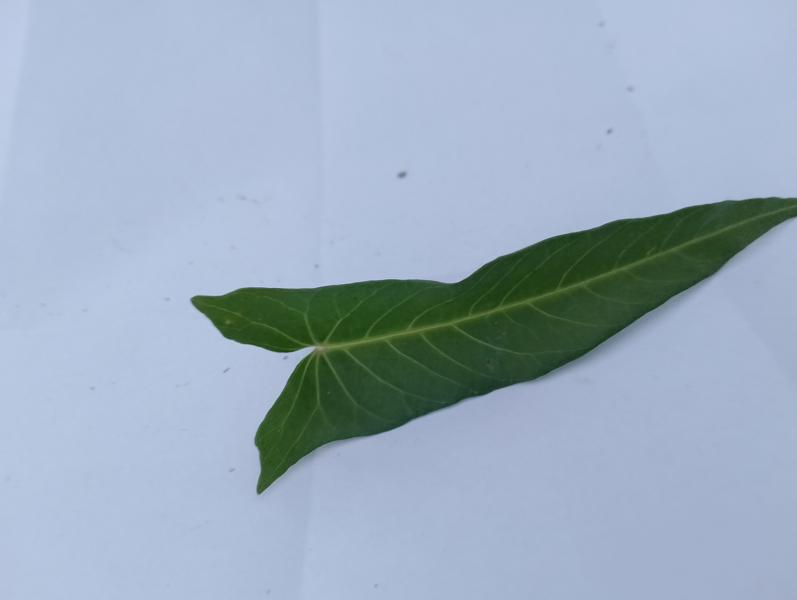
Weed species: Ipomoea aquatic